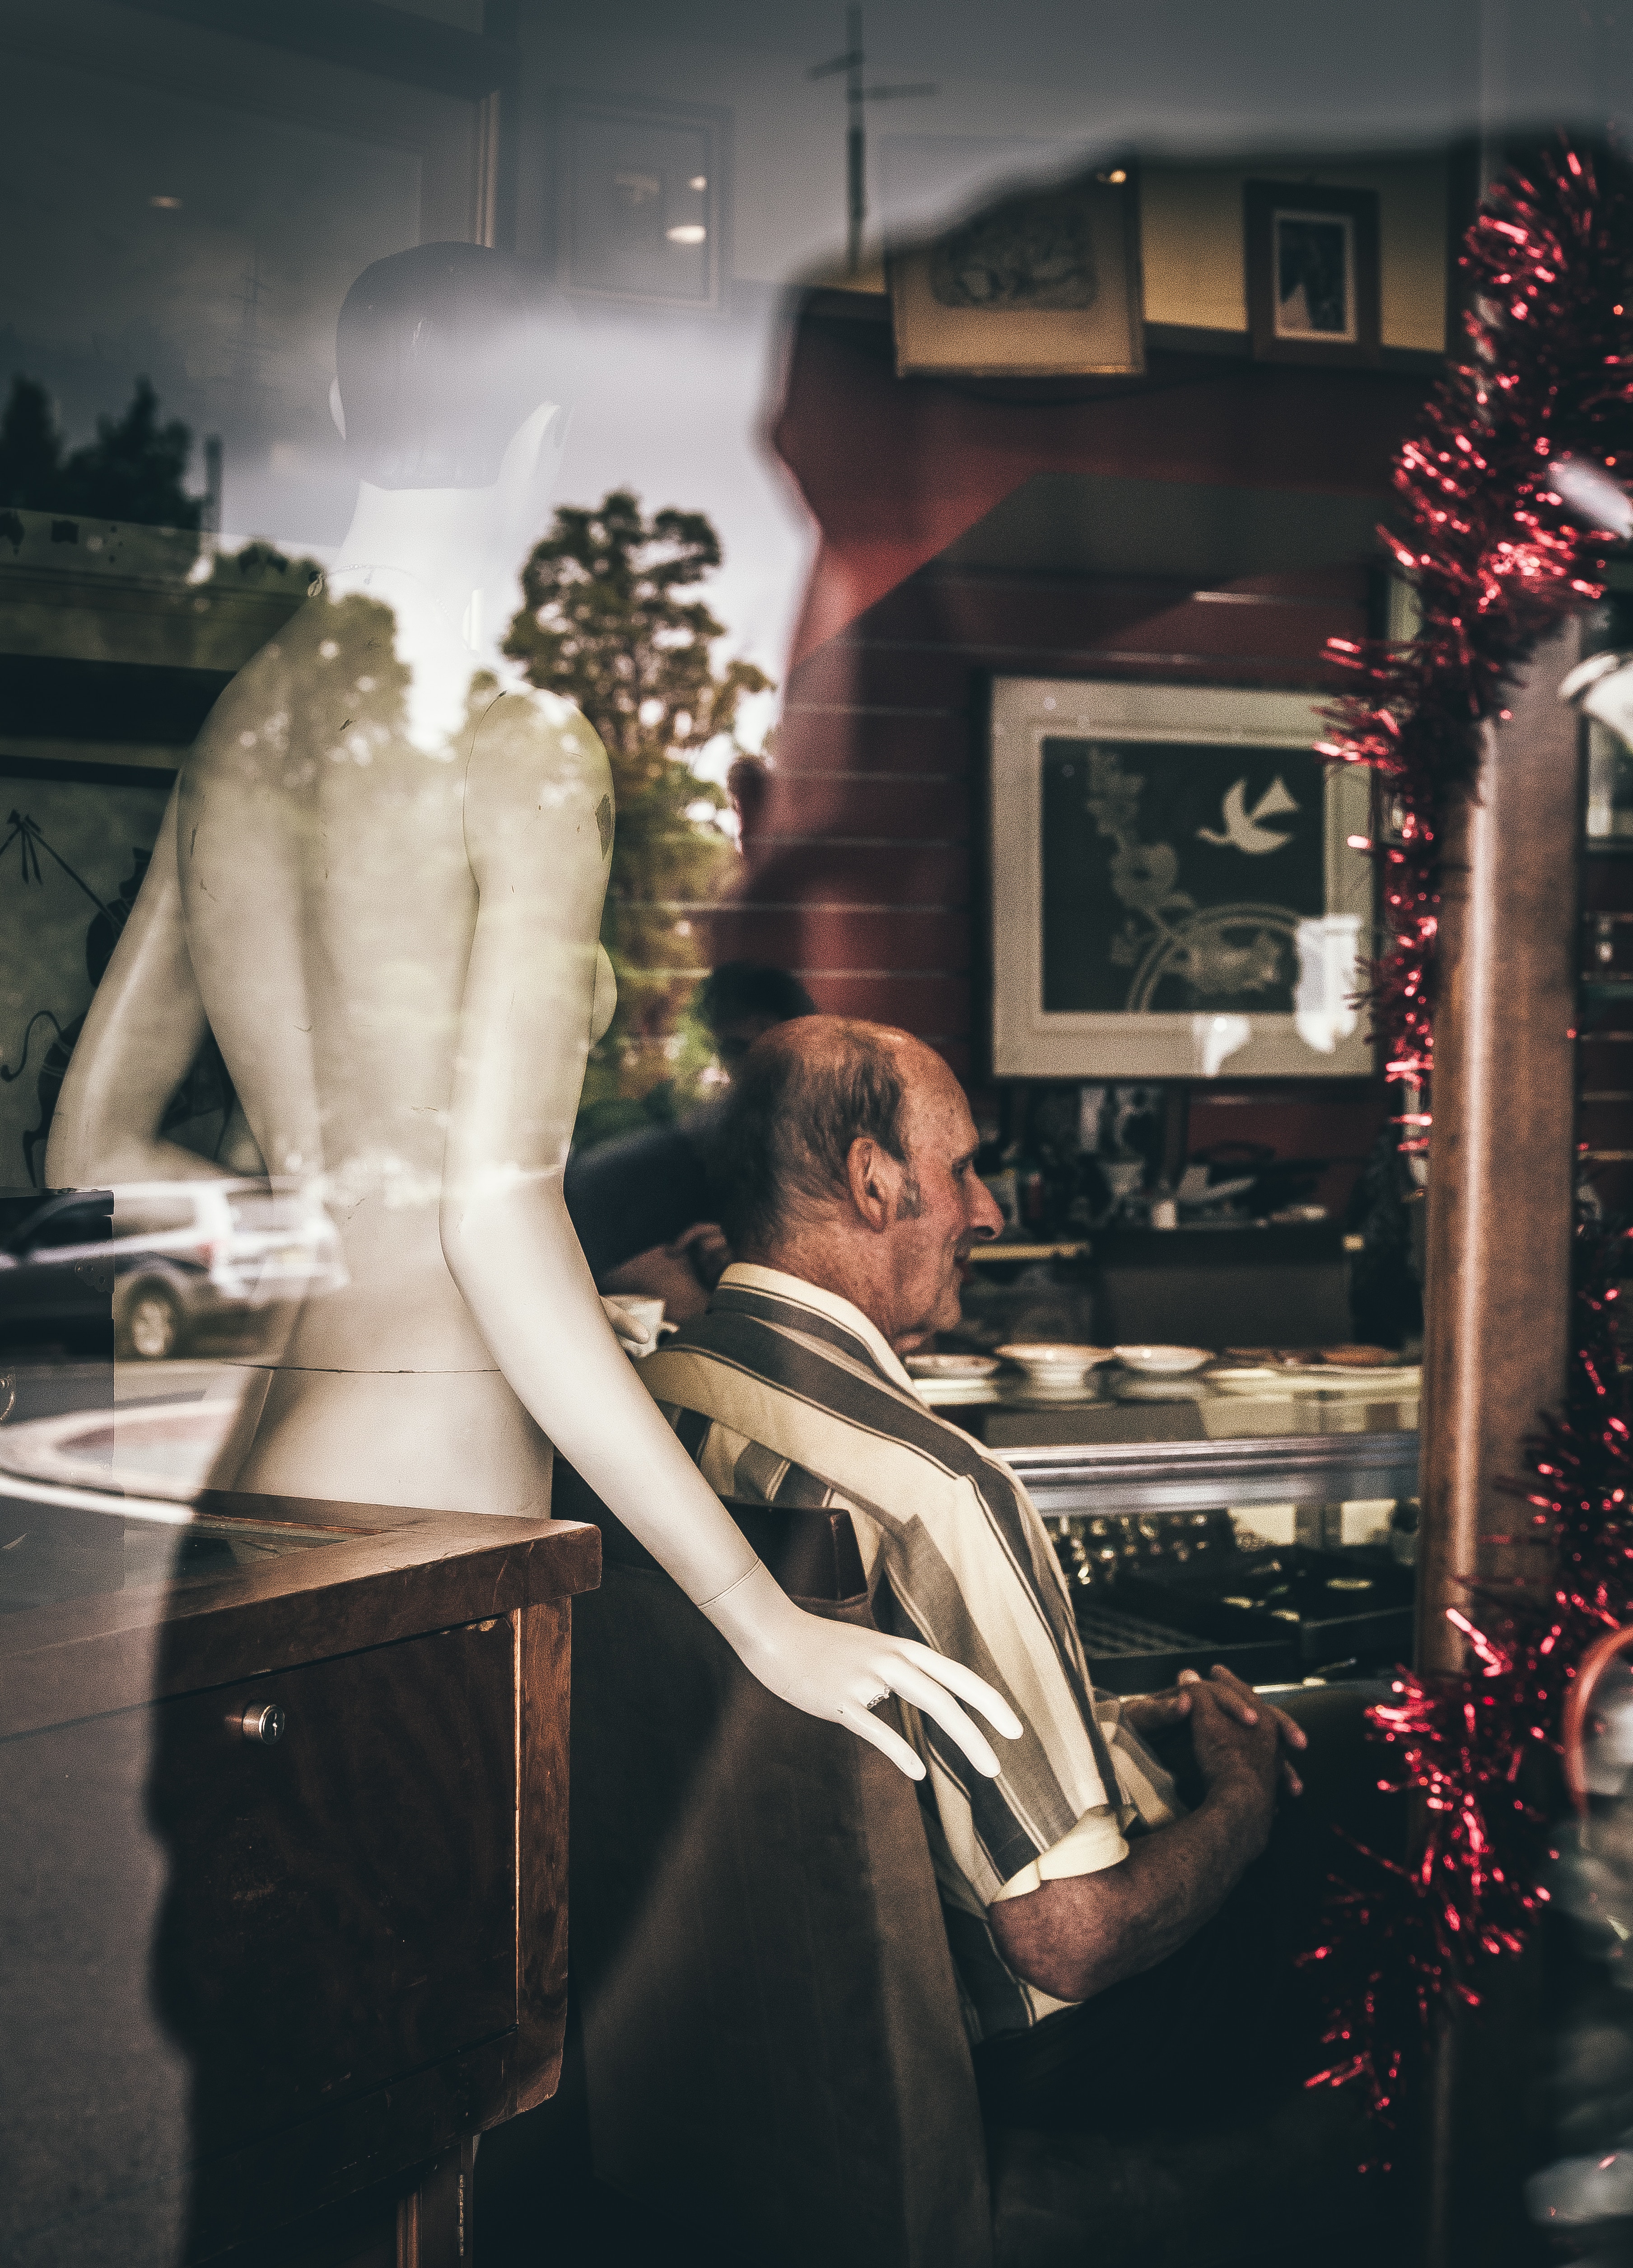
man, old, model, sitting, fashion, lady, performance art, mannequin, dress, photograph, elderly